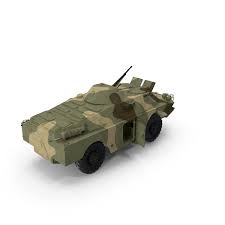
Label: BRDM